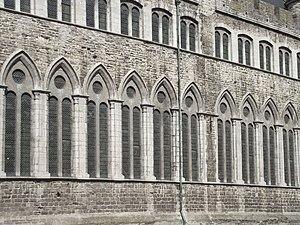
Château de Gérard le Diable, XIII siècle Italiano: Castello di Gerardo il Diavolo, XIII secolo This is a photo of onroerend erfgoed number 24673